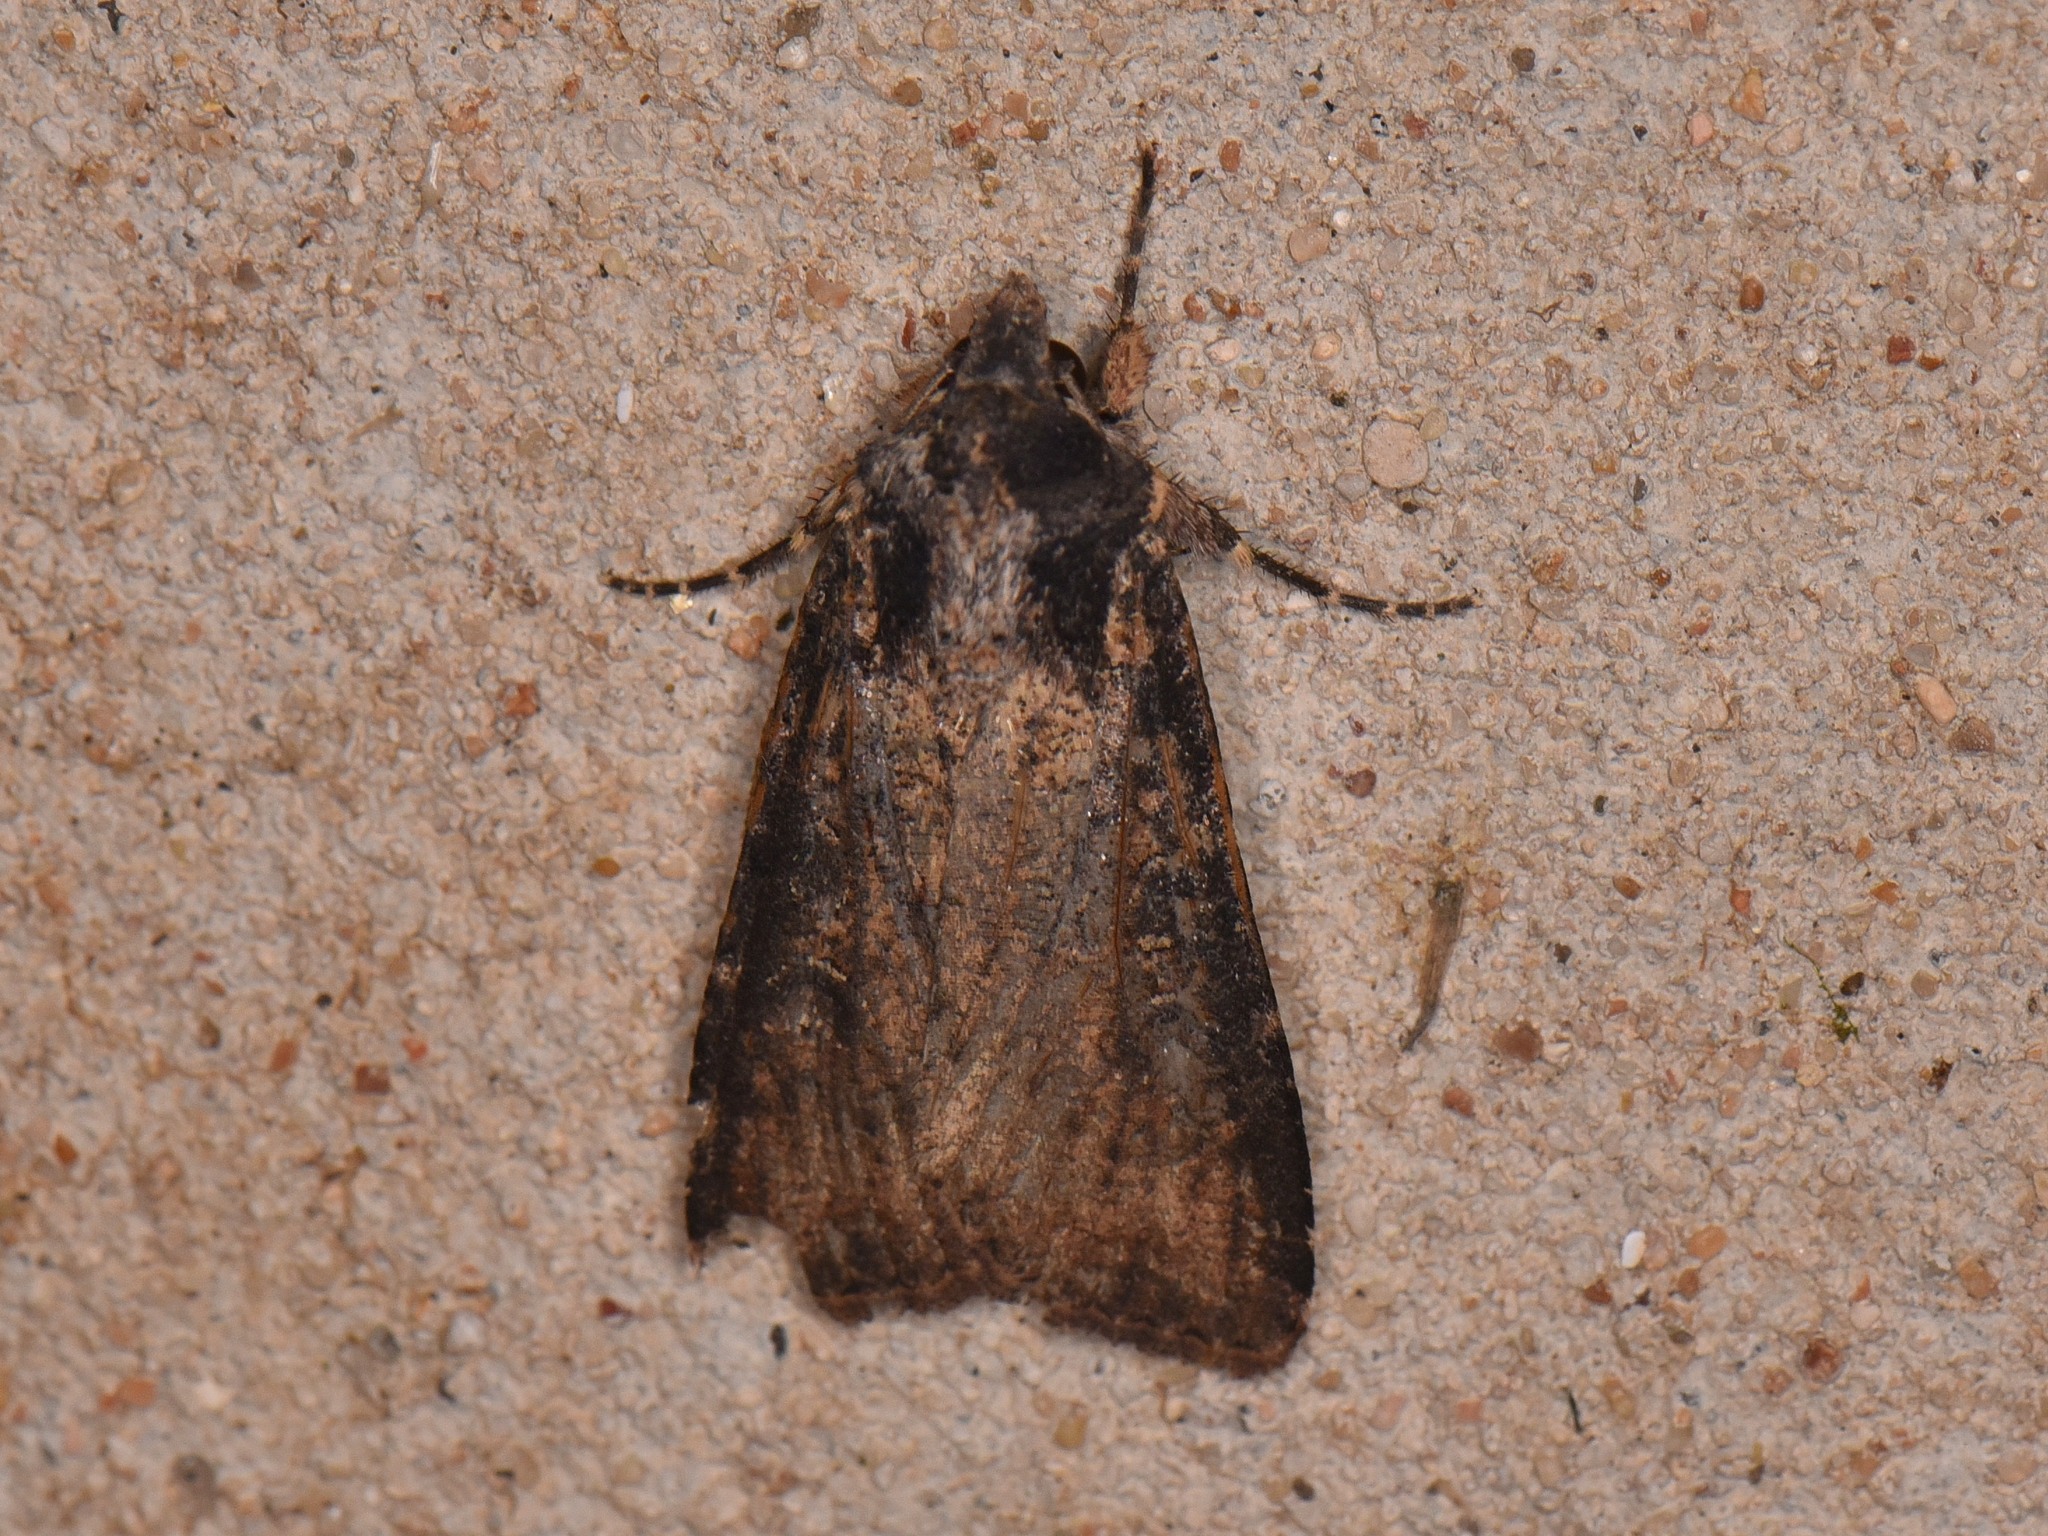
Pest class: cutworms